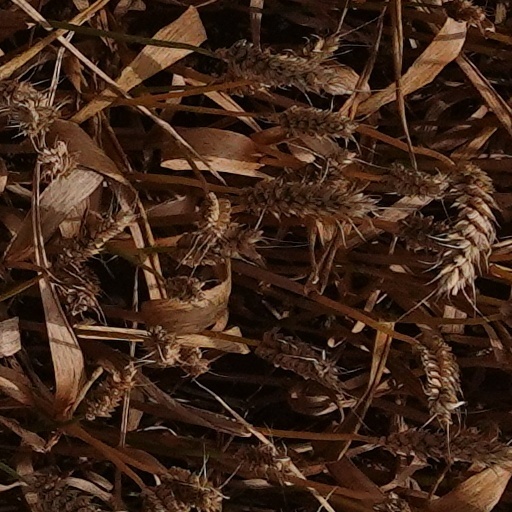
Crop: wheat